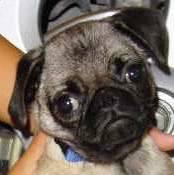
dog